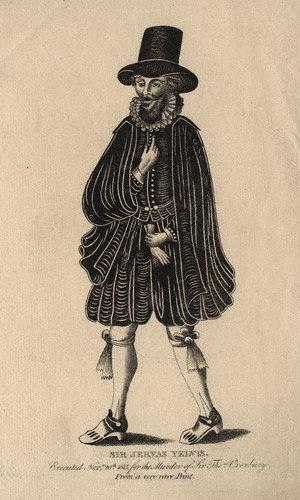
Le titre de connétable de la Tour est la plus haute charge disponible au sein de la tour de Londres.